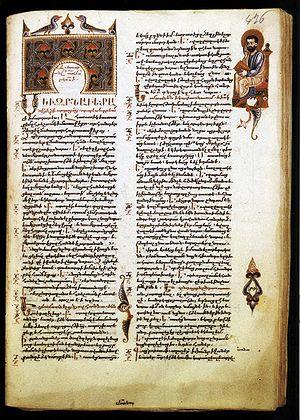
Les livres arméniens se sont développés à travers les âges, des tout premiers manuscrits jusqu'aux livres imprimés. Religieux pour la plupart, ils sont souvent enluminés. Des styles régionaux apparaissent, notamment dans le Syunik, ou dans la région historique du Vaspourakan.
L'Évangile selon Marc forme, avec les trois autres évangiles, le cœur du Nouveau Testament, la partie la plus récente de la Bible chrétienne. Le deuxième des quatre Évangiles canoniques est aussi le plus bref et probablement le plus ancien ; c'est l'un des trois « Évangiles synoptiques ».
La ville d'Erevan étant faite d'une multitude de jardins, parcs, statues, bâtiments et autres monuments, il est difficile de dresser une liste exhaustive et pertinente de ceux-ci. Cet article ne présente que les principaux monuments de la capitale arménienne.
Le Matenadaran ou Institut Machtots de recherches sur les manuscrits anciens est l'un des plus riches dépôts de manuscrits et de documents au monde. Situé à Erevan, la capitale arménienne, il compte plus de 17 000 manuscrits et environ 300 000 documents d'archives.